Discovery and development of cephalosporins

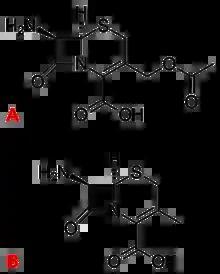
a) 7-ACA b) 7-ADCA

Further investigations by Sir Edward Abraham and Guy Newton were made in England and isolation of culture fluids from the Sardinian fungus yielded cephalosporin P, N and C. These natural compounds were not found to be potent enough to use as antimicrobial agents but with chemical methods and removal of the natural side chain it was possible to produce 7-aminocephalosporanic acid (7-ACA) which could be further fit with unnatural side chains. 7-ACA is analogous to 6-aminopenicillanic acid (6-APA), a starting block for making several derivatives of penicillins.